Oshin

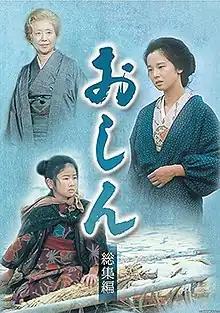
Poster/DVD cover art

is a Japanese serialized morning television drama ("asadora"), which originally aired on NHK from 4 March 1983 to 31 March 1984; it is the 31st "asadora" overall to be produced. The 297 15-minute episodes follow the life of during the Meiji period up to the early 1980s. In the work, Shin is called "Oshin", the "O-" forming an archaic cognomen.